François Musin

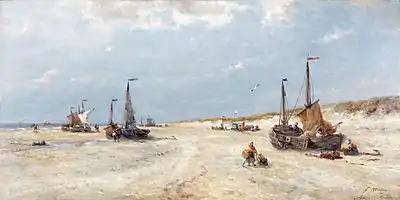
"On the beach at Katwijk"

Ever since Kaiser Wilhelm I ordered eight seascapes in 1853, royal customers had been a major source of his income. In 1865, two paintings were bought by the royal family of Württemberg and, in 1873, two were acquired by Naser al-Din Shah Qajar. In 1869, the Museo del Prado bought his painting "The Cannon Shot - Signal for the Revolt of Cadíz", and he was awarded the Order of Charles III. Curiously though, the Belgian government did not buy any of his works until 1880.